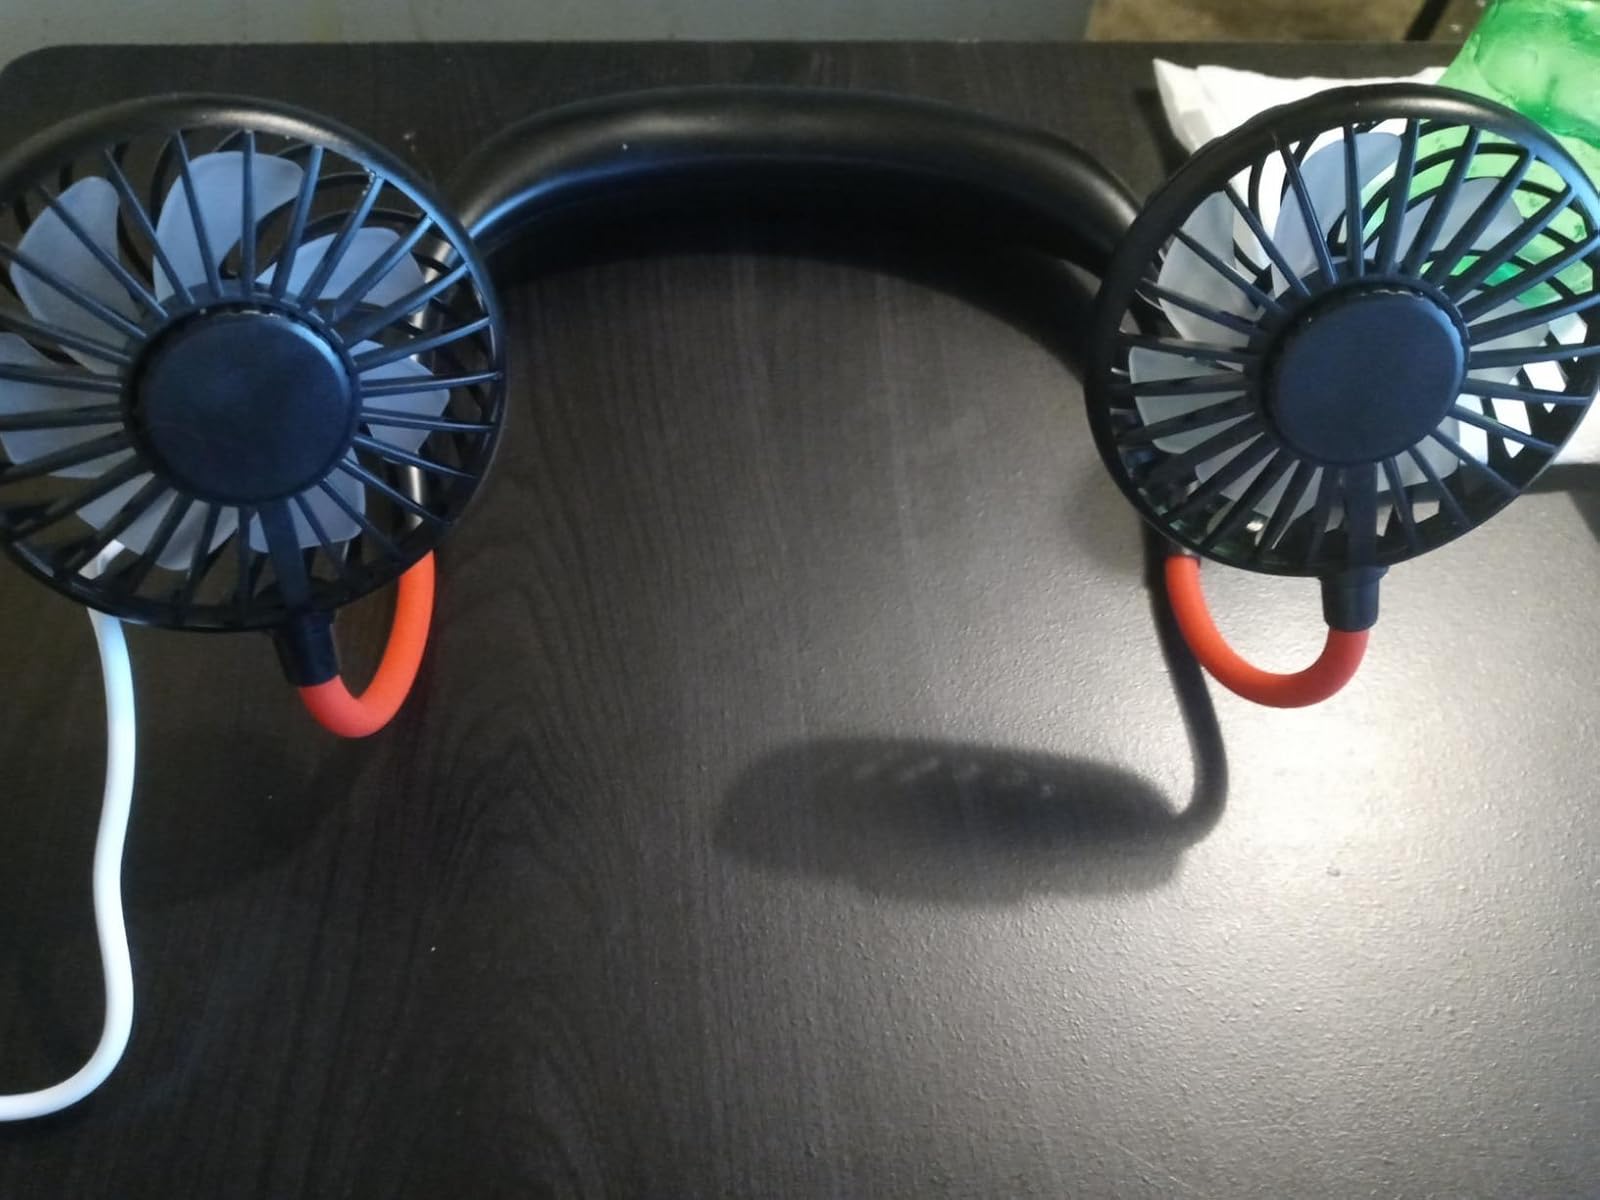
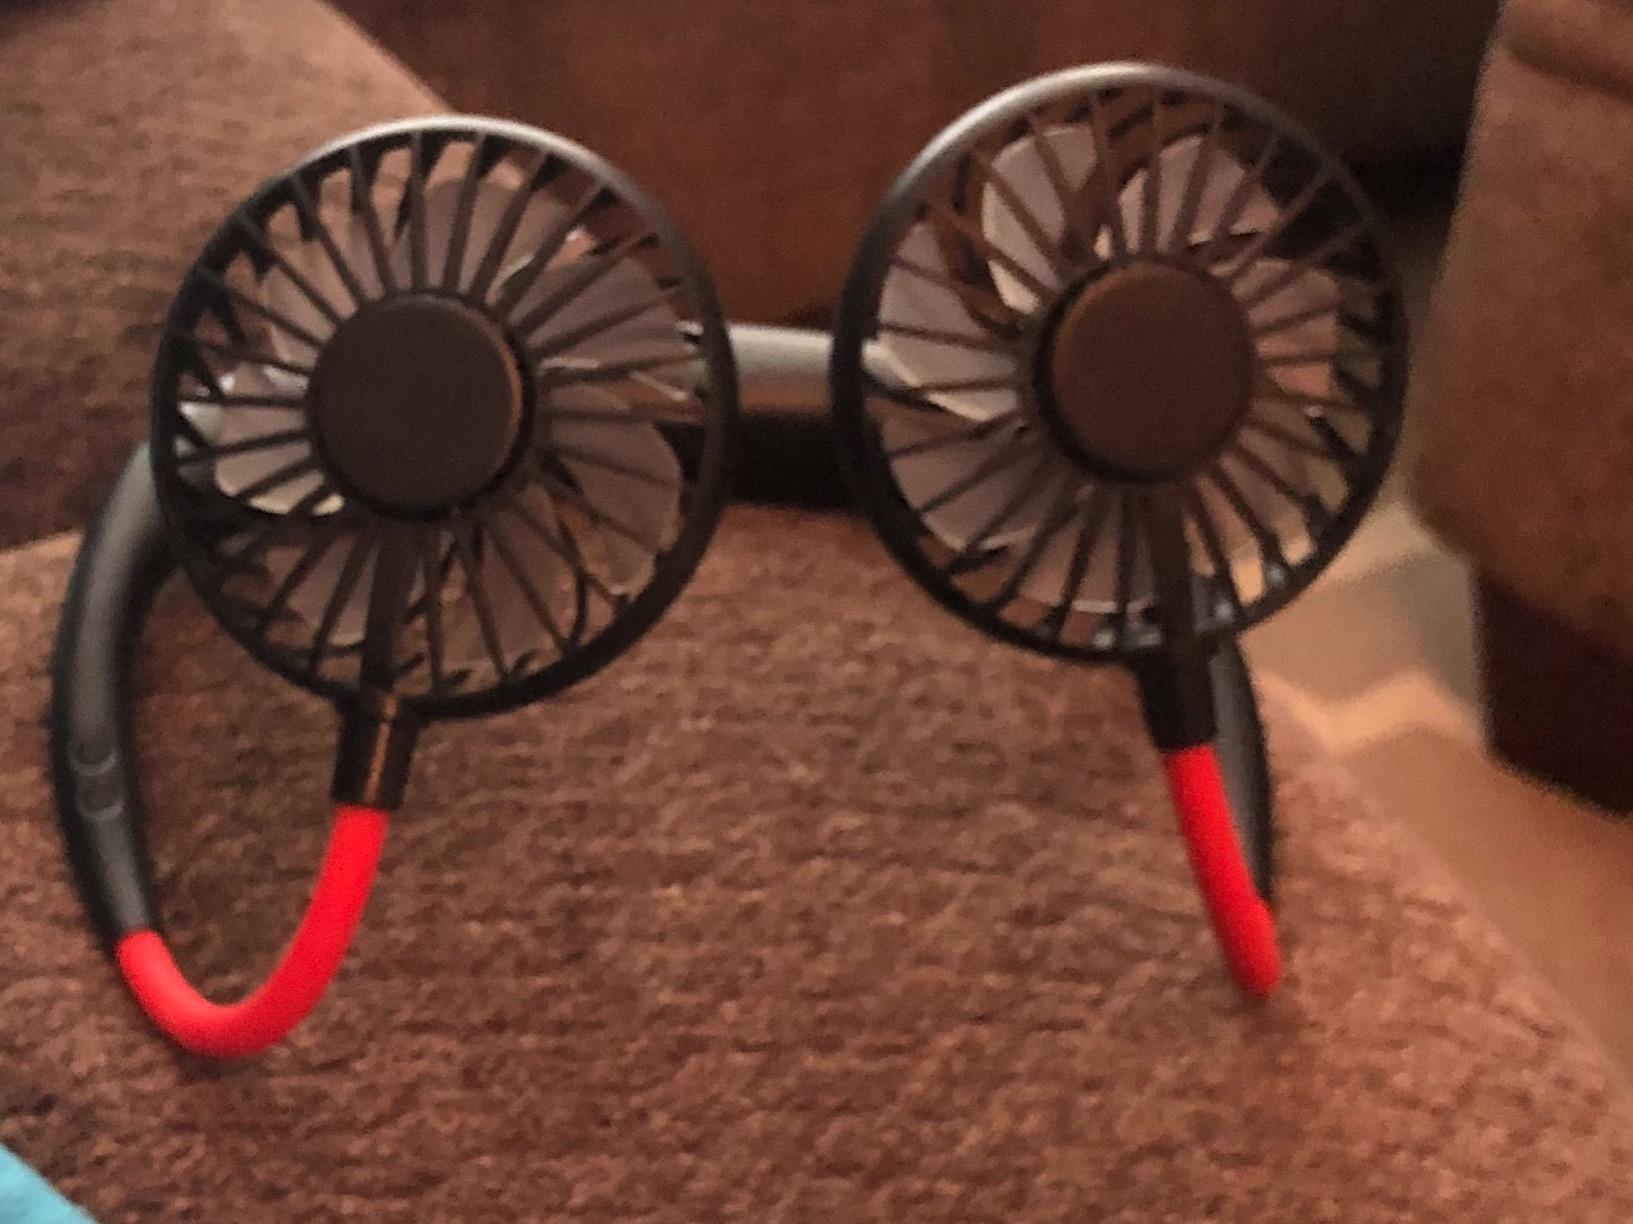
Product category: fan
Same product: yes